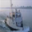
Label: ship